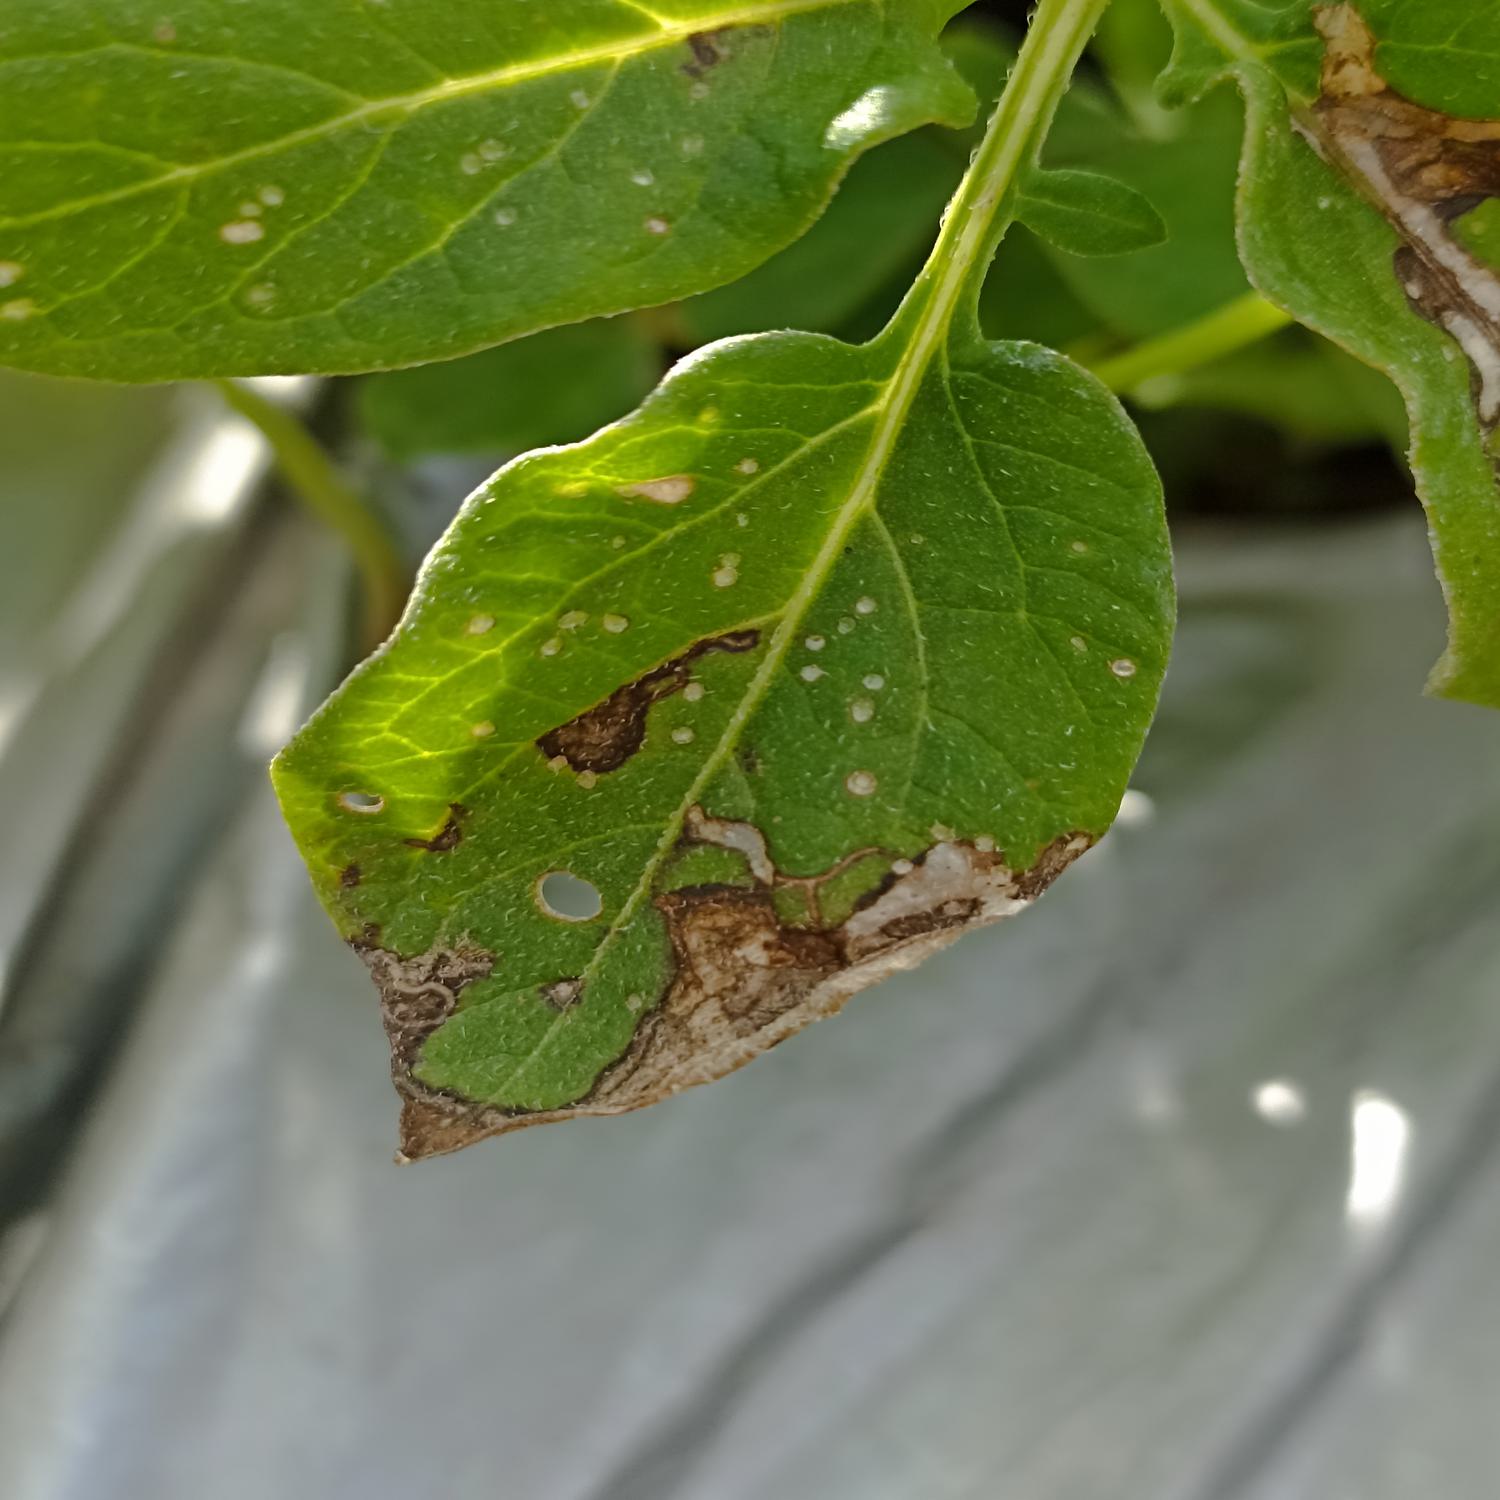
Label: Pest